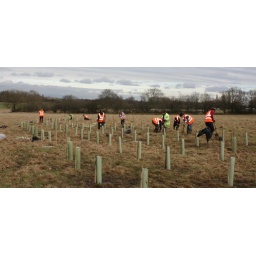
Volunteers help to plant over 500 new trees at Lightshaw Meadows